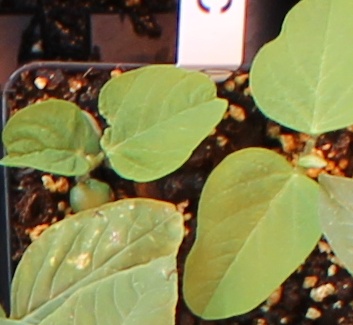
Label: Soybean